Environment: lab
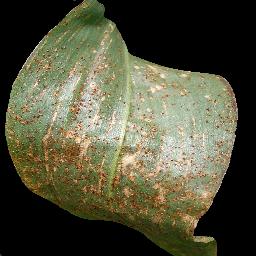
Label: common_rust